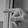
ASL letter: P